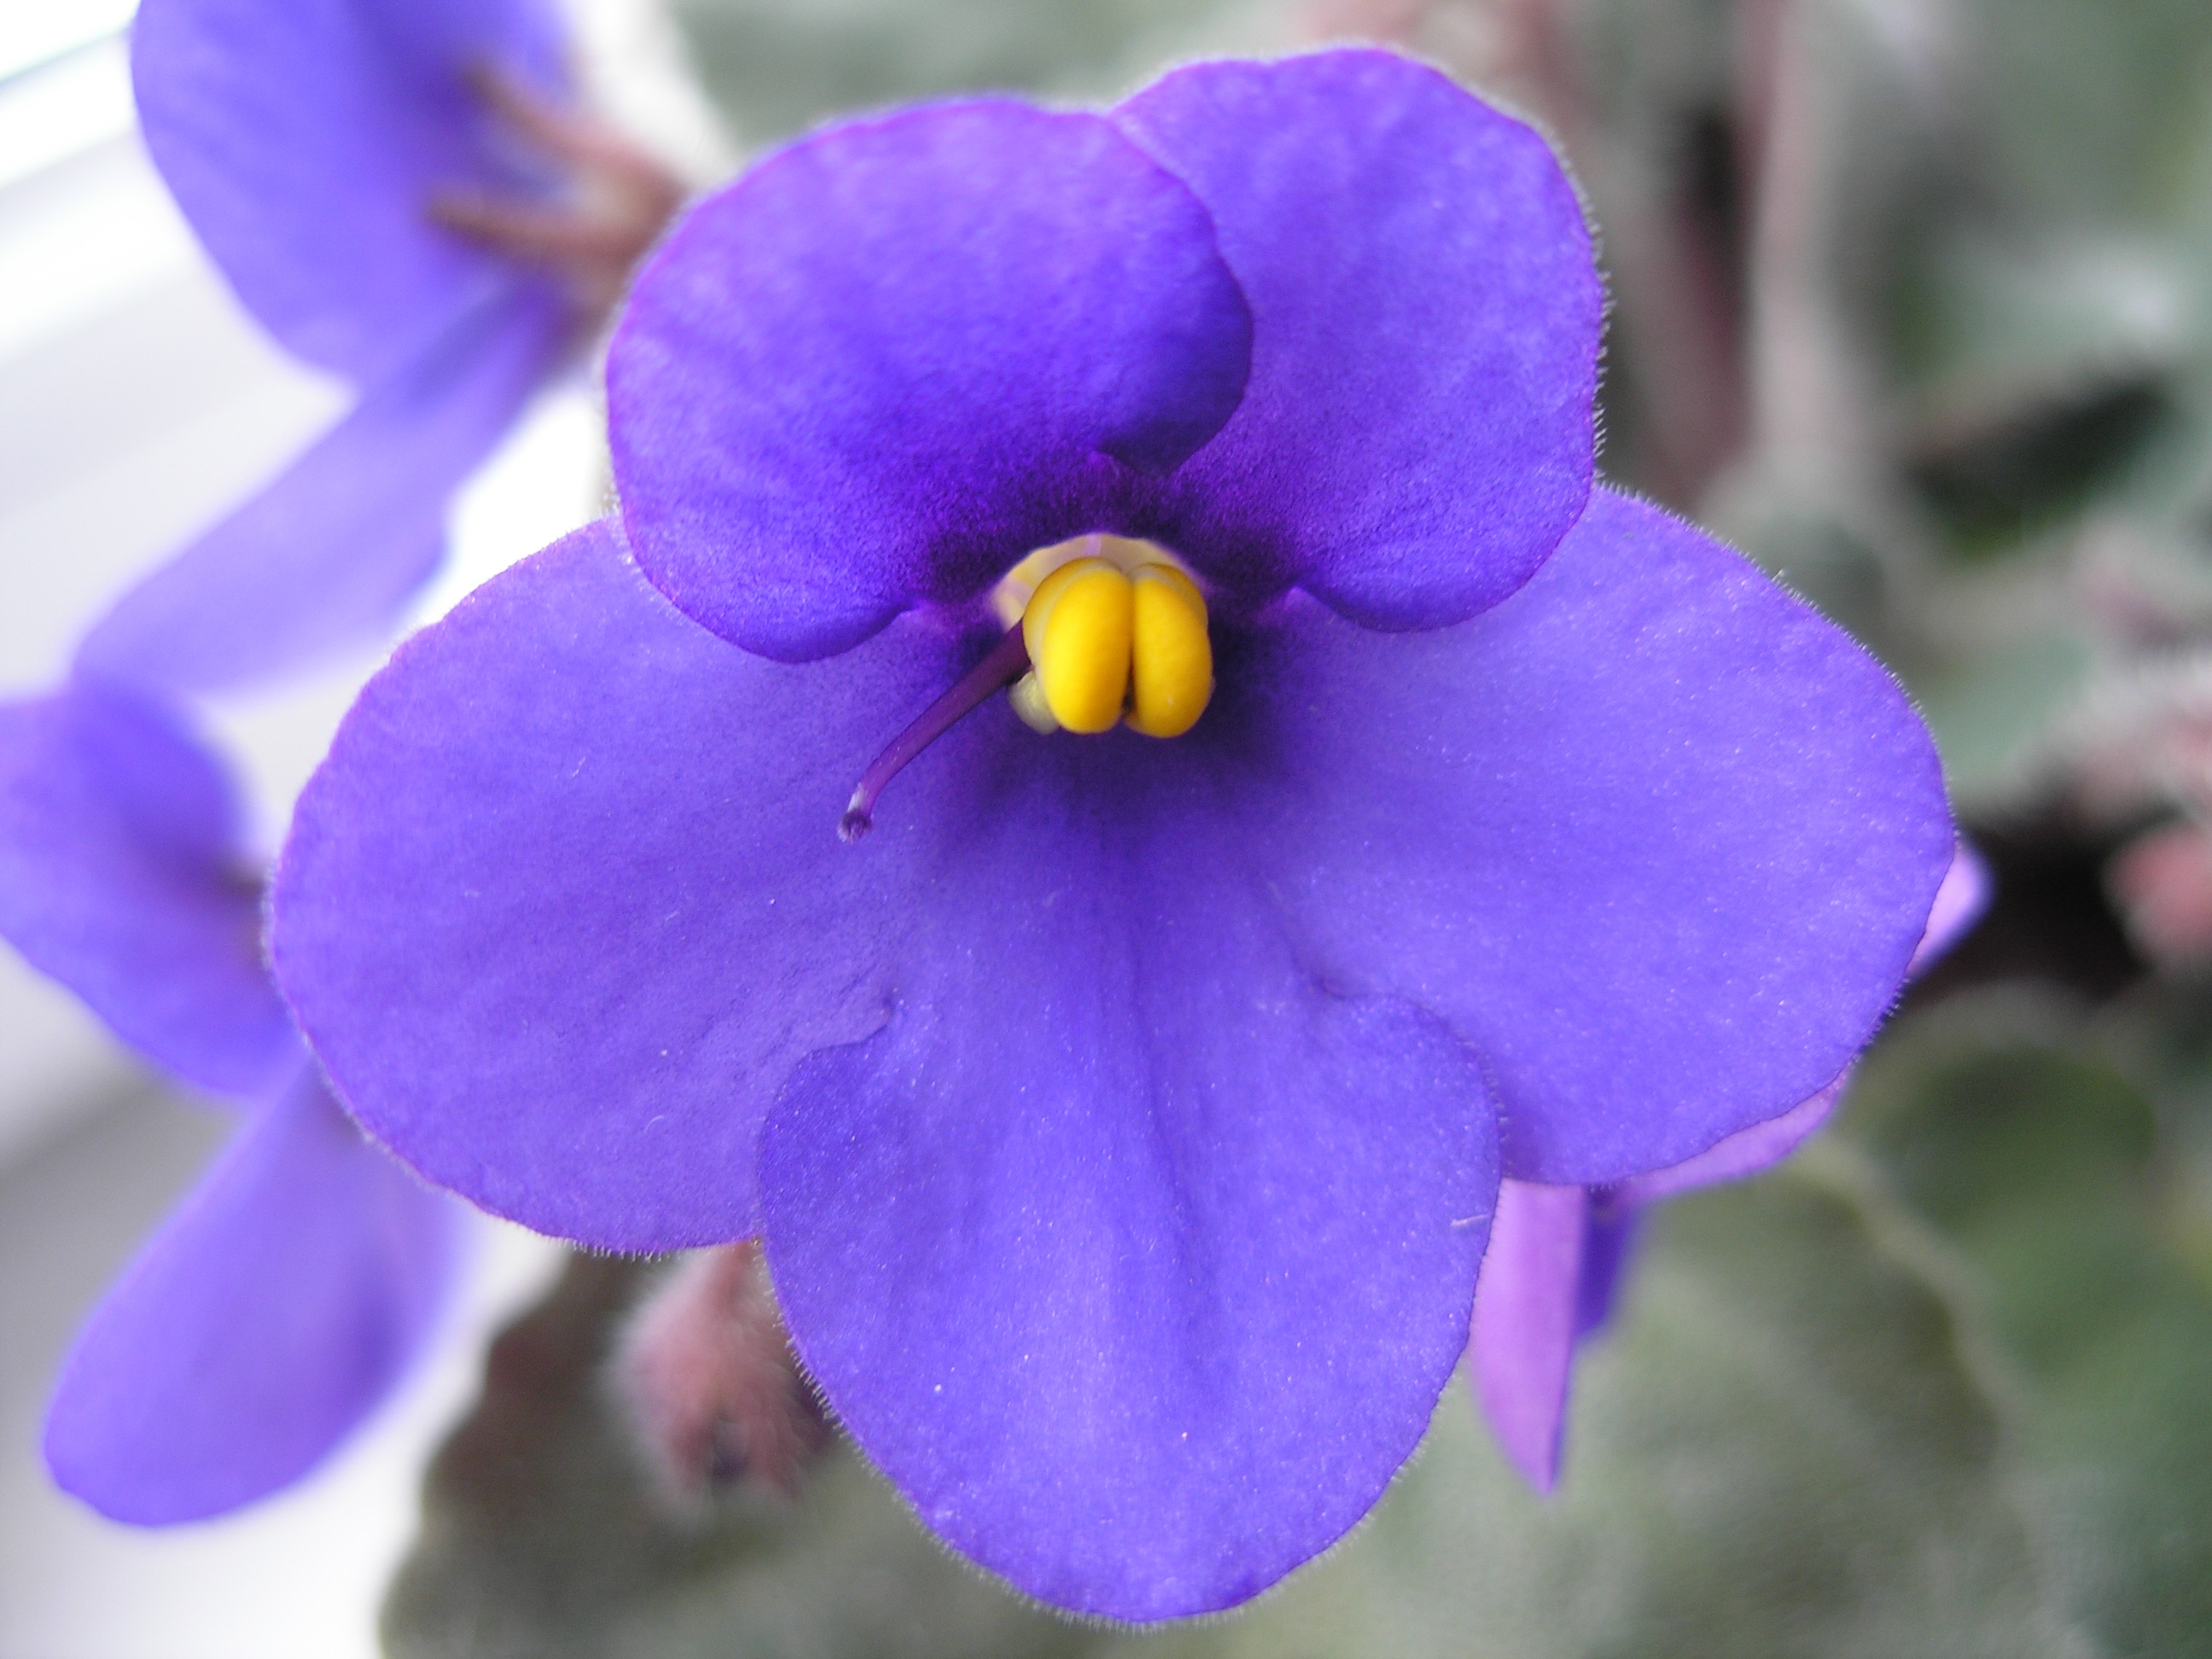
plant, flower, purple, petal, blue, flora, wildflower, eye, violet, viola, macro photography, flowering plant, dayflower, land plant, violet family, dayflower family